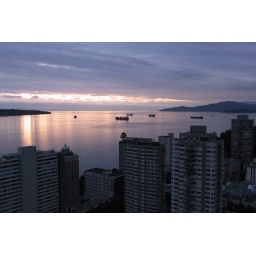
Sun setting over the water in Vancouver, British Columbia. Shot from 35th floor balcony.